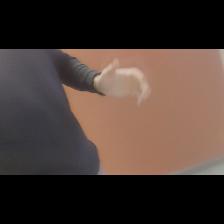
Label: Human